List of dignitaries at the state funeral of Elizabeth II

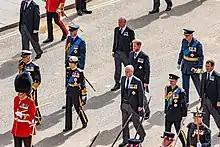
Members of the Queen's family attended her funeral

Descendants of the late Queen's aunt, Mary Elphinstone, Lady Elphinstone: